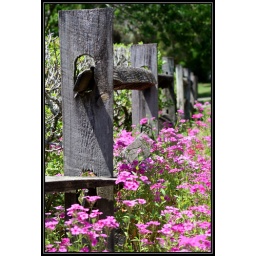
nestled in a bed of pink wildflowers.... made my day !